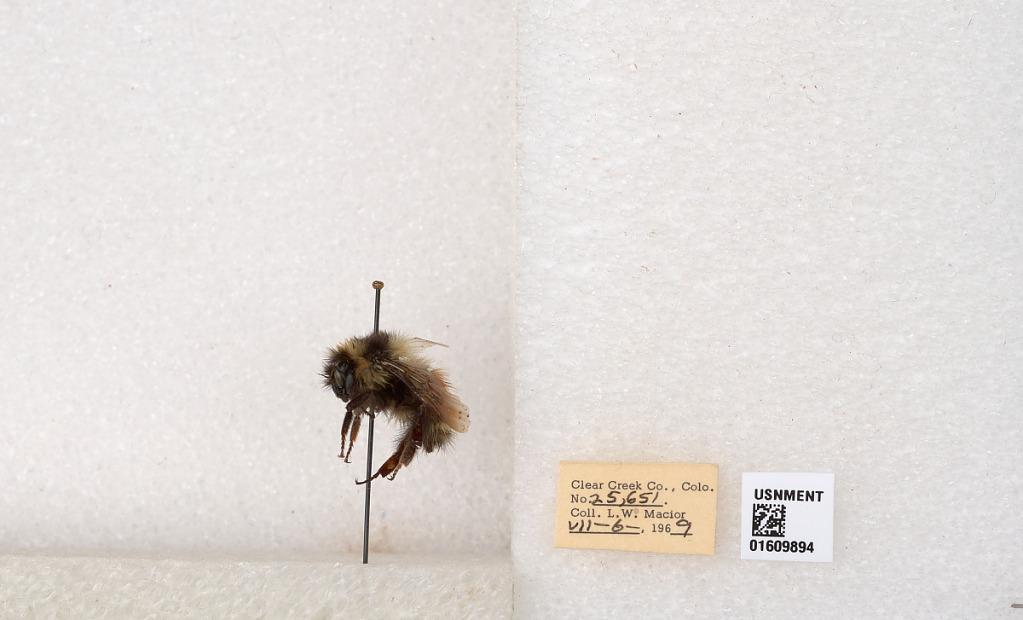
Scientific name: Bombus (Pyrobombus) sylvicola Kirby
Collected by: L. Macior
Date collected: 1969-7-6
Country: United States
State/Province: Colorado
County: Clear Creek
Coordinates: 39.6856, -105.645